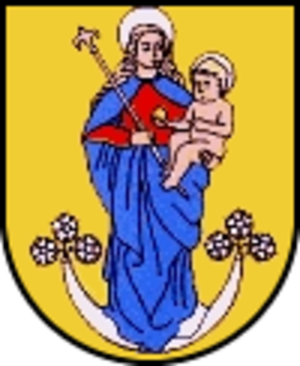
Wittichenau est une petite ville de Saxe, située dans l'arrondissement de Bautzen, dans le district de Dresde. Sa population est en partie d'origine saxonne et de l'autre d'origine sorabe.